August Bondi

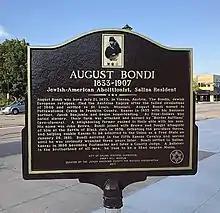
A Salina, Ks., historical marker: "August Bondi, 1833–1907, Jewish-American Abolitionist, Salina Resident"

August Bondi (Jewish name Anshl; July 21, 1833, in Vienna, Austria – September 30, 1907, in St. Louis, Missouri, United States) was an Austrian-American Jew involved in the Border War (Bleeding Kansas) and later the American Civil War. In Kansas, he was a part of the Pottawatomie Rifles and fought alongside abolitionists John Brown and James Lane.